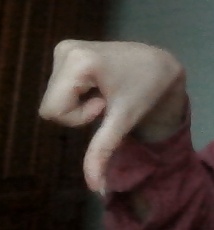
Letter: waw